Repopulation of wolves in Midwestern United States

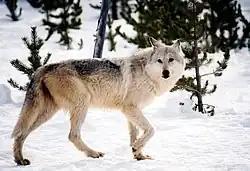
Gray wolf photographed by the USFWS Midwest Region.

Grey wolves were considered extirpated from the conterminous United States in the 1940s, but some survived in the remote northeastern corner of Minnesota. After they were listed as an endangered species, they naturally expanded into many of the habitats in the Midwestern states of Minnesota, Michigan, and Wisconsin they had previously occupied. These three states are estimated to have a stable population of 4,400 wolves. The western Great Lakes region they inhabit includes the forested areas of these states, along with the Canadian provinces of Manitoba and Ontario. In 1978, wolves were protected under the federal Endangered Species Act as it was determined that they were in danger of going extinct and needed protection to aid their recovery. Management under the Act allowed the remaining wolves in Minnesota to flourish and repopulate northern Wisconsin and the Upper Peninsula of Michigan. Wolves were removed from federal protection in January 2021 with management authority remaining with state and tribal authorities. Management plans guide each state's decisions about wolf regulations for hunting, trapping, and culling along with population monitoring, and livestock damage control. In February 2022, a judge ordered federal protections for gray wolves to be restored under the Federal Endangered Species Act which returned management authority to the U.S. Fish and Wildlife Service.